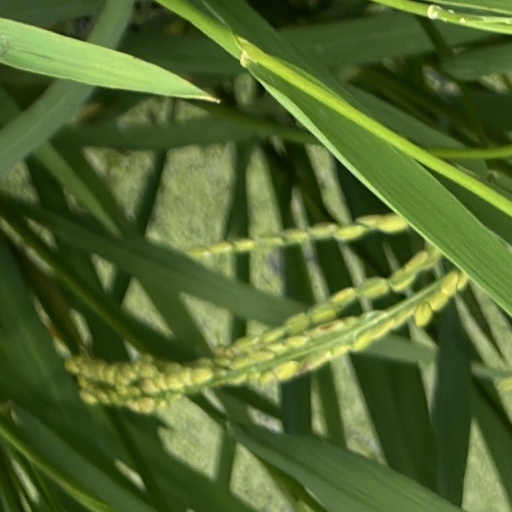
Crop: rice